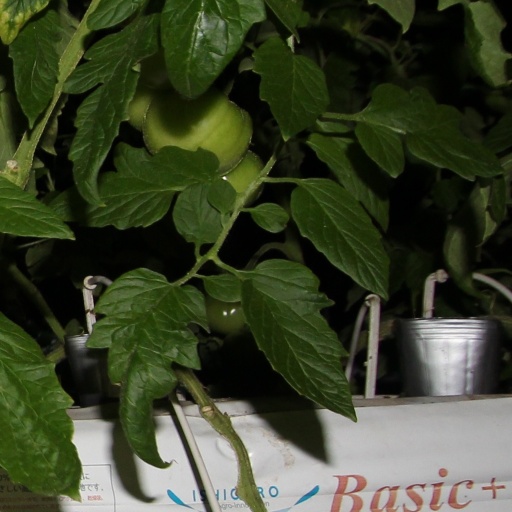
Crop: tomato